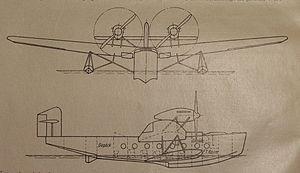
Le Rohrbach Ro V ou Rohrbach Rocco est un hydravion de ligne à coque, bimoteur. Il effectuait des vols depuis Travemünde jusqu'en mer Baltique.